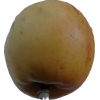
Label: apple